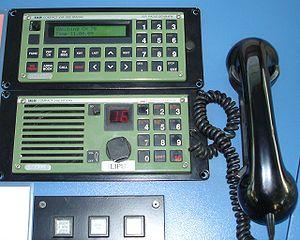
La radio maritime inclut l'ensemble des moyens radioélectriques civils utilisés en mer pour communiquer, de navire à navire ou avec des stations côtières, pour la sécurité, la gestion des flottes ou les communications personnelles.
Le canal 16 ou voie 16 de la bande marine VHF est la fréquence internationale de détresse et d'appel en radiotéléphonie. Le canal 16 doit être veillé en permanence par tous les navires, afin de recevoir les appels de routine, de sécurité ou d'urgence ainsi que les messages de détresse. La portée d'exploitation est inférieure à 60 km.